Doubtful (film)

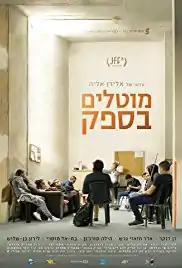
Israeli cinema poster for "Doubtful"

Doubtful is a 2017 Israeli social drama film, written and directed by Eliran Elya, produced by Oren Rogovin, starring Ran Danker, as Assi, screenwriter and a poet, sentenced to community service as a juvenile delinquency teacher. The film was screened at the Jerusalem Film Festival 2017 and won two awards: Best First Film, Best Cinematography to Shai Goldman, and honorary mention for his performance to Adar Hazazi. "Doubtful" was nominated for nine Ophir Awards, including Best Actor, Best Director, and Best Film. The film produced following the support of the Israeli Film Fund, Yes, and Gesher Multicultural Film Fund.